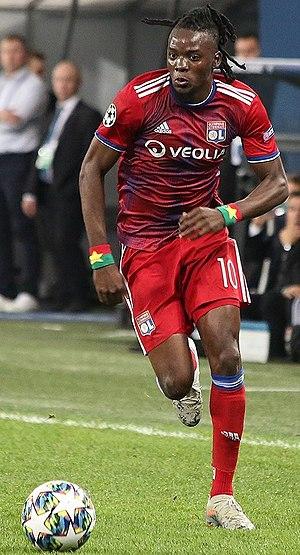
Bertrand Isidore Traoré, né le 6 septembre 1995 à Bobo-Dioulasso, est un footballeur international burkinabé qui évolue au poste d'attaquant à l'Olympique lyonnais.